Aegina

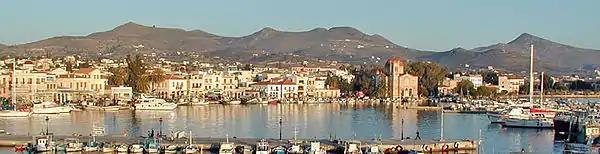
Panorama of Aegina's port.

After the end of the Duchy of Athens and the principality of Achaia, the only Latin possessions left on the mainland of Greece were the papal city of Monemvasia, the fortress of Vonitsa, the Messenian stations Coron and Modon, Lepanto, Pteleon, Navarino, and the castles of Argos and Nauplia, to which the island of Aegina was subordinate.